The Masked Singer (American TV series) season 1

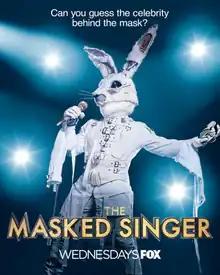
Promotional poster for season one, featuring "Rabbit"

The first season of the American television series "The Masked Singer" premiered on Fox on January 2, 2019, and concluded on February 27, 2019. The season was won by rapper T-Pain as "Monster", with singer Donny Osmond finishing second as "Peacock", and singer Gladys Knight placing third as "Bee".